Shafoot

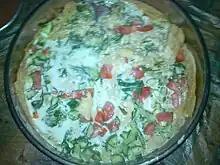
Shafoot with vegetables

Shafoot also known as shafuta, is a traditional and very popular appetizer food in Yemen. It is typically made of lahoh (a sourdough flatbread) or shredded bread, haqeen (traditional buttermilk) and yogurt, sahawiq and leek. Shafoot is served cold as it is kept in the refrigerator after mixing its ingredients for some time so that the lahoh absorbs the liquid added into it. It is widely eaten in the north part of Yemen, especially during the month of Ramadan.